AIM-54 Phoenix

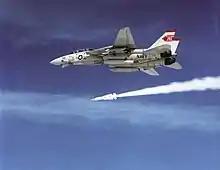
AIM-54 Phoenix seconds after launch (1989)

The Phoenix has several guidance modes and achieves its longest range by using mid-course updates from the F-14A/B AWG-9 radar (APG-71 radar in the F-14D) as it climbs to cruise between and at close to Mach 5. The Phoenix uses this high altitude to maximize its range by reducing atmospheric drag. At around from the target, the missile activates its own radar to provide terminal guidance. Minimum engagement range for the Phoenix is around ; at this range active homing would initiate upon launch. If the AWG-9 radar lost radar lock on a target before the missile had activated its own radar, the missile proceeded on a ballistic trajectory with no further guidance, known as 'going dumb'.